Yerofey Khabarov

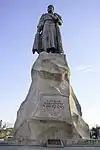
The monument to Yerofey Khabarov in Khabarovsk

Yerofey Pavlovich Khabarov-Svyatitsky (1603 – after 1671), was a Russian entrepreneur and adventurer, best known for his exploring the Amur river region and his attempts to colonize the area for Russia. For background, see Russian–Manchu border conflicts.